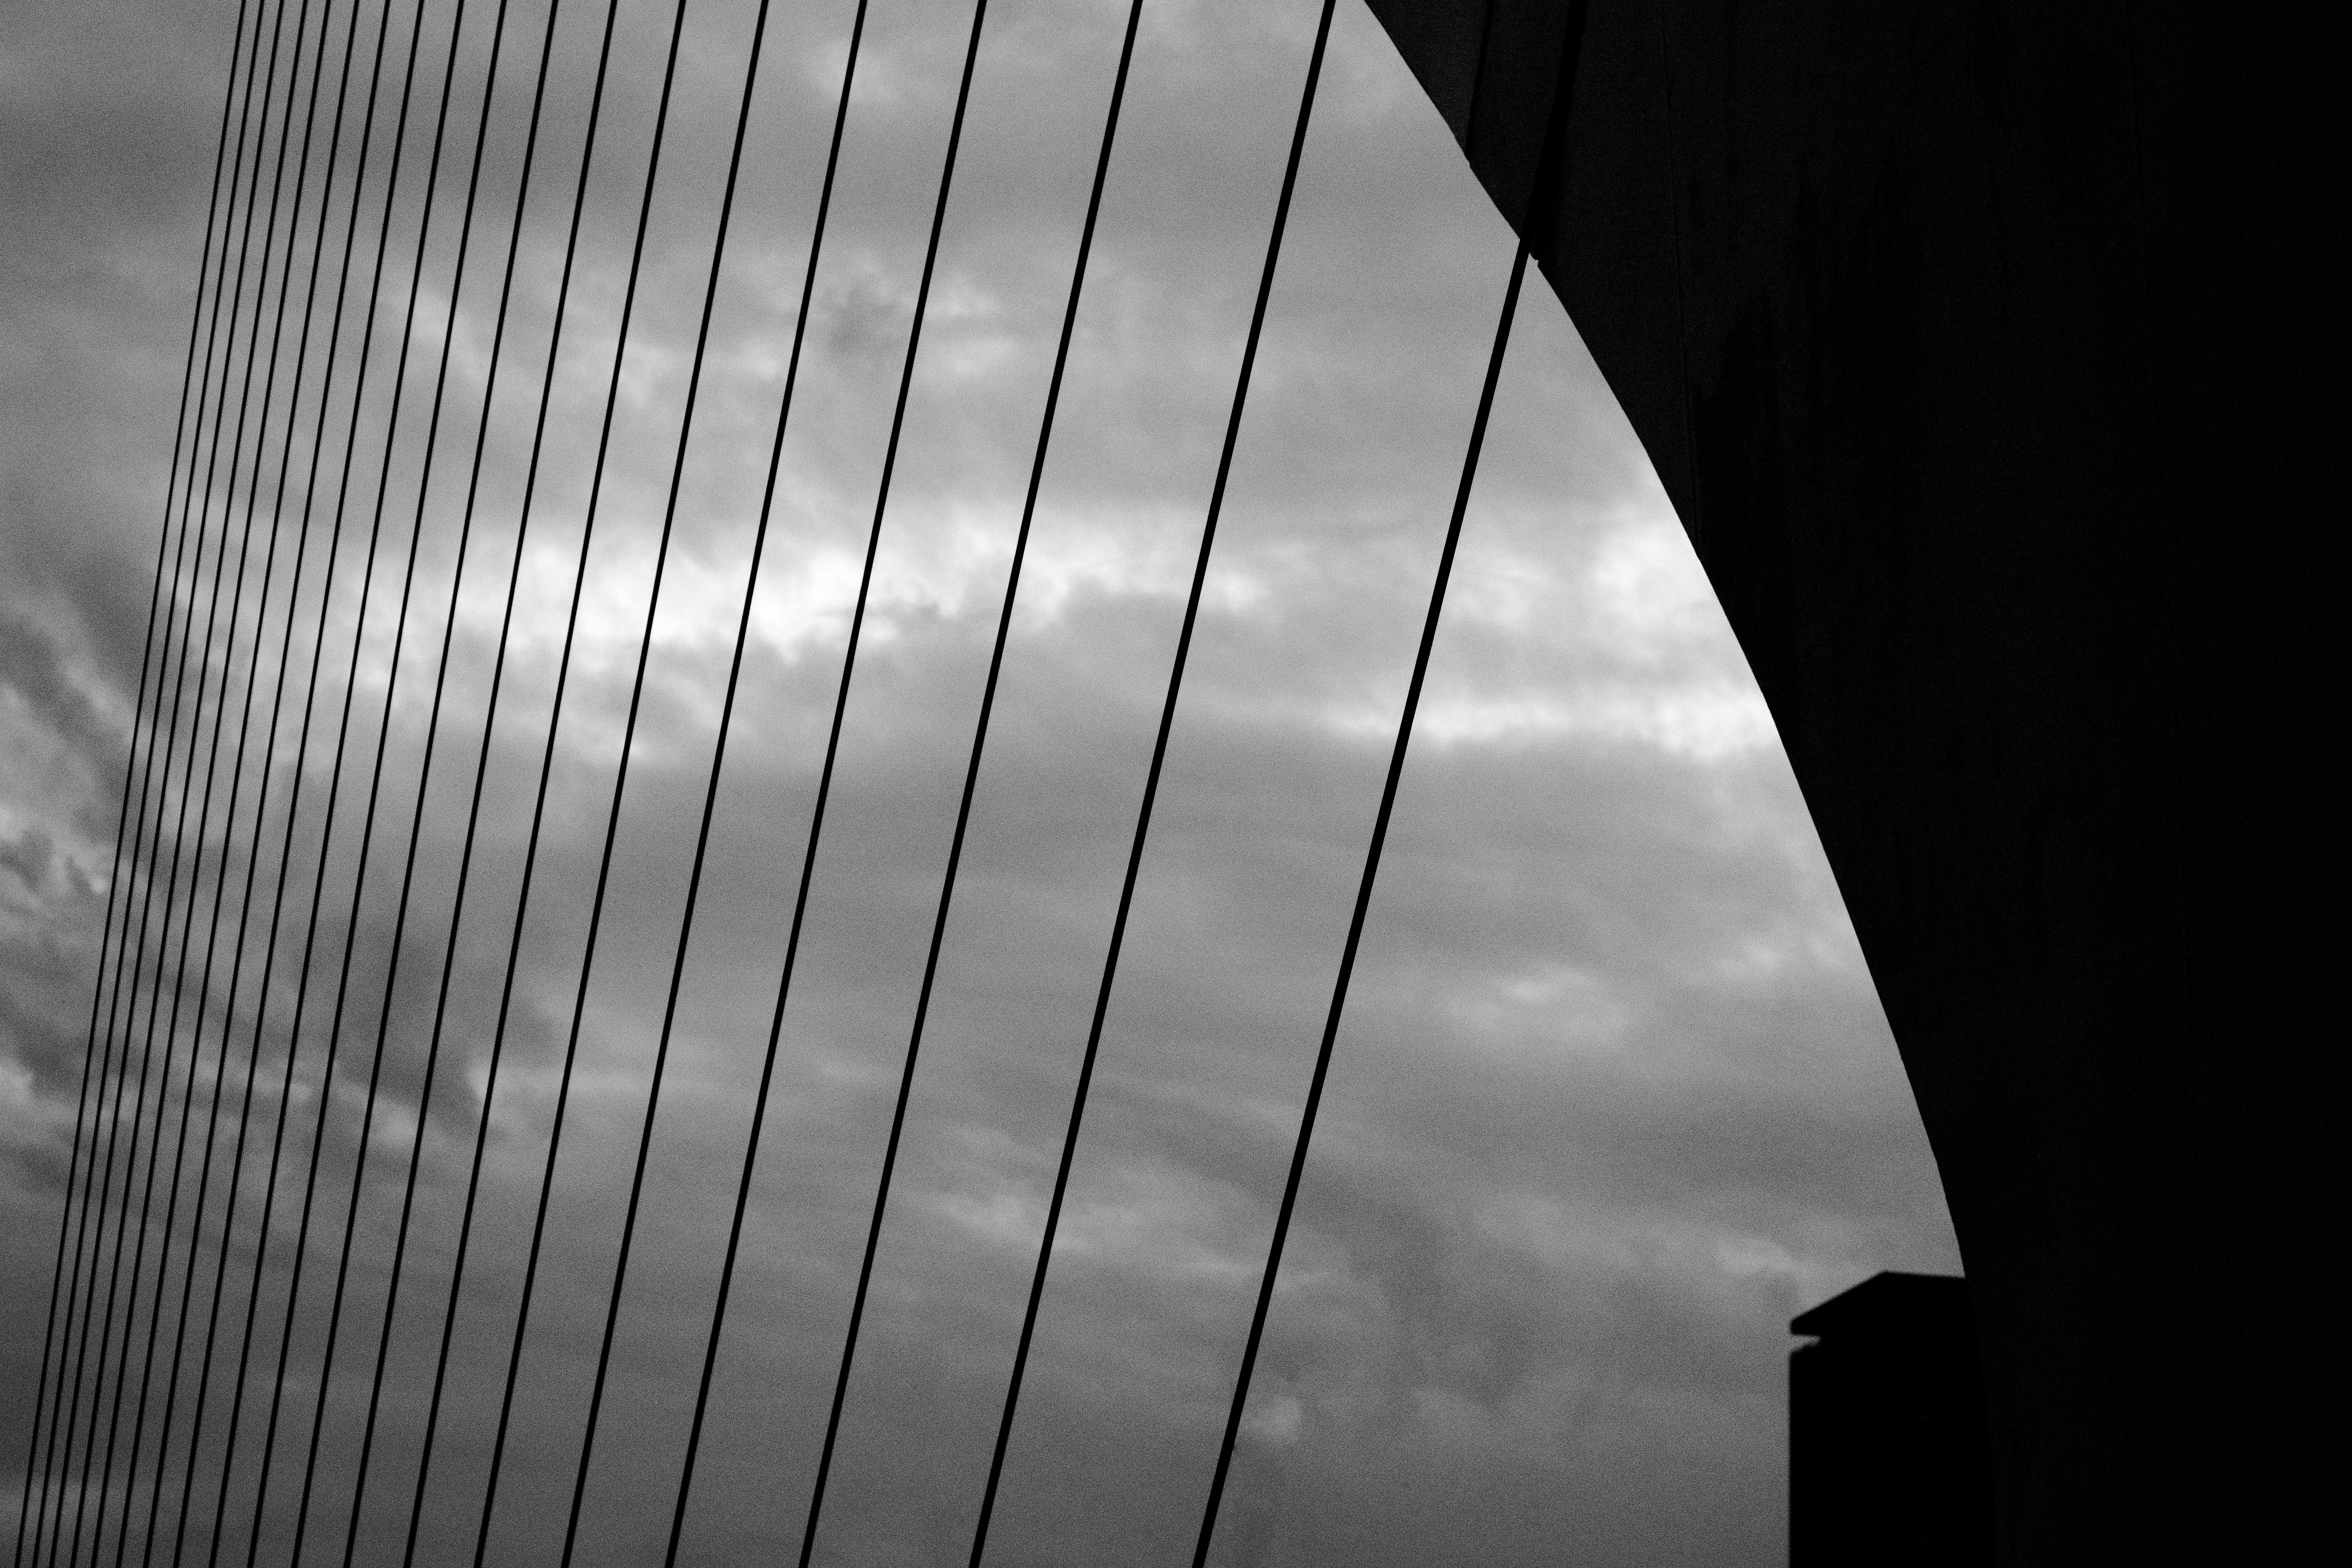
light, black and white, architecture, white, sunlight, skyscraper, line, reflection, darkness, black, monochrome, lighting, interior design, symmetry, shape, monochrome photography, window covering